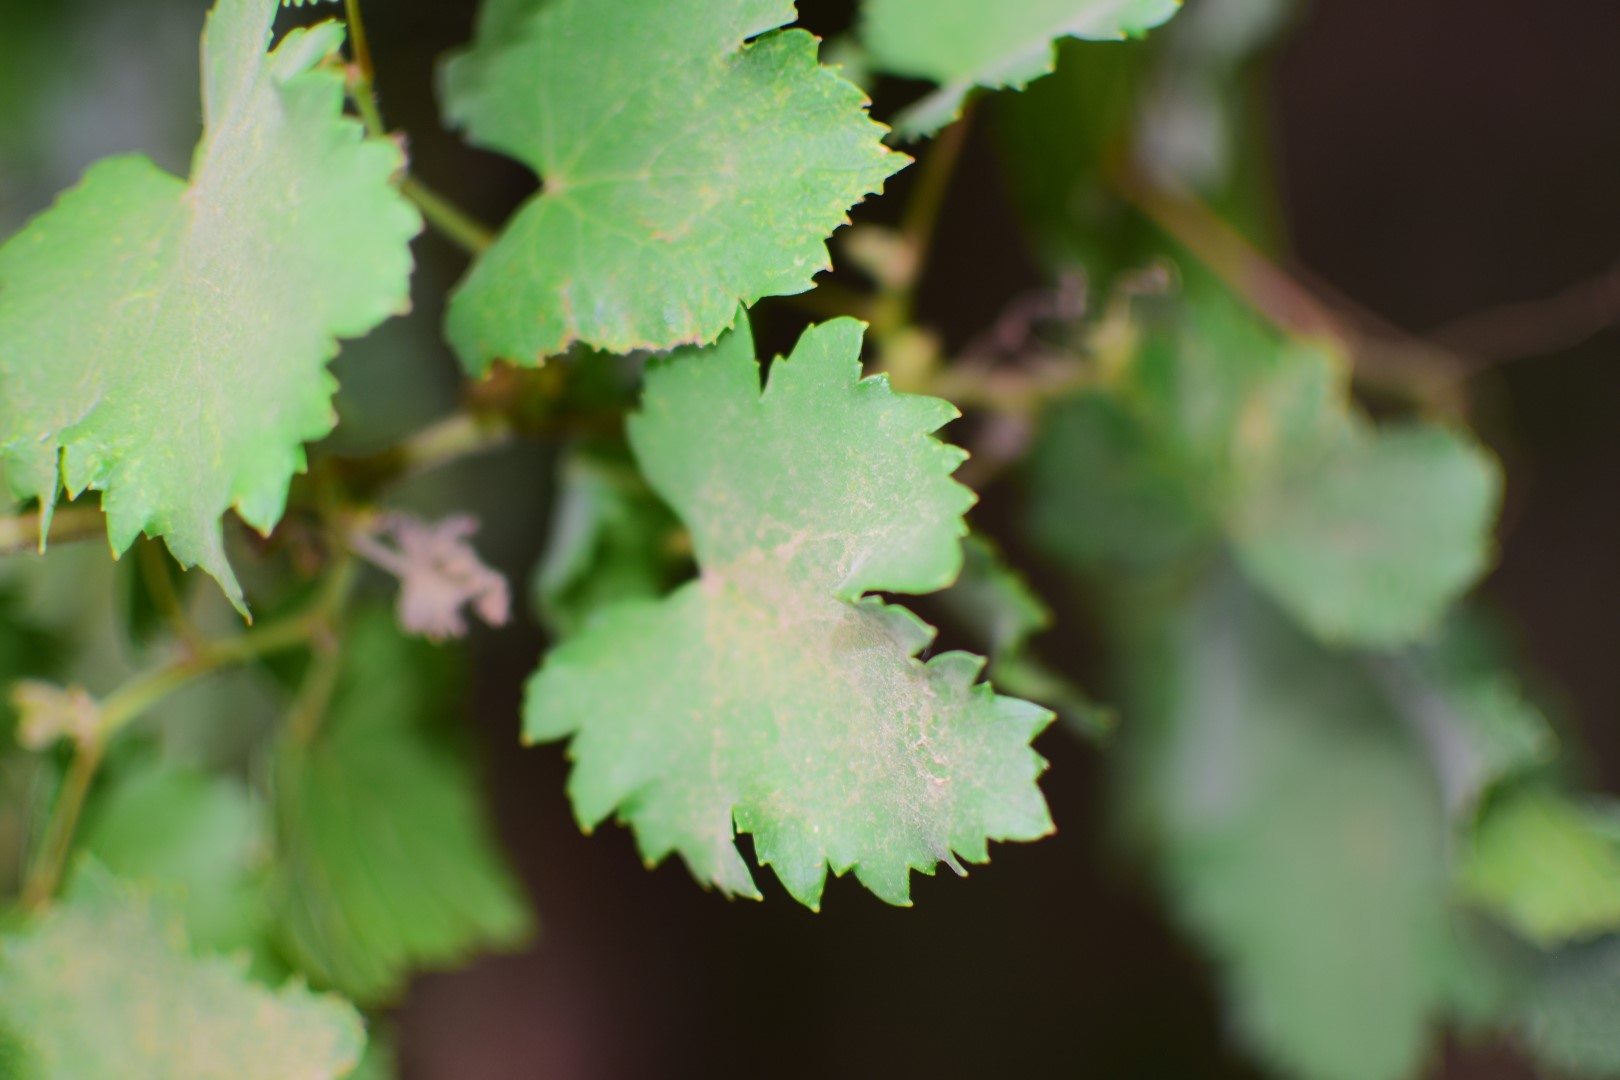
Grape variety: Kamali